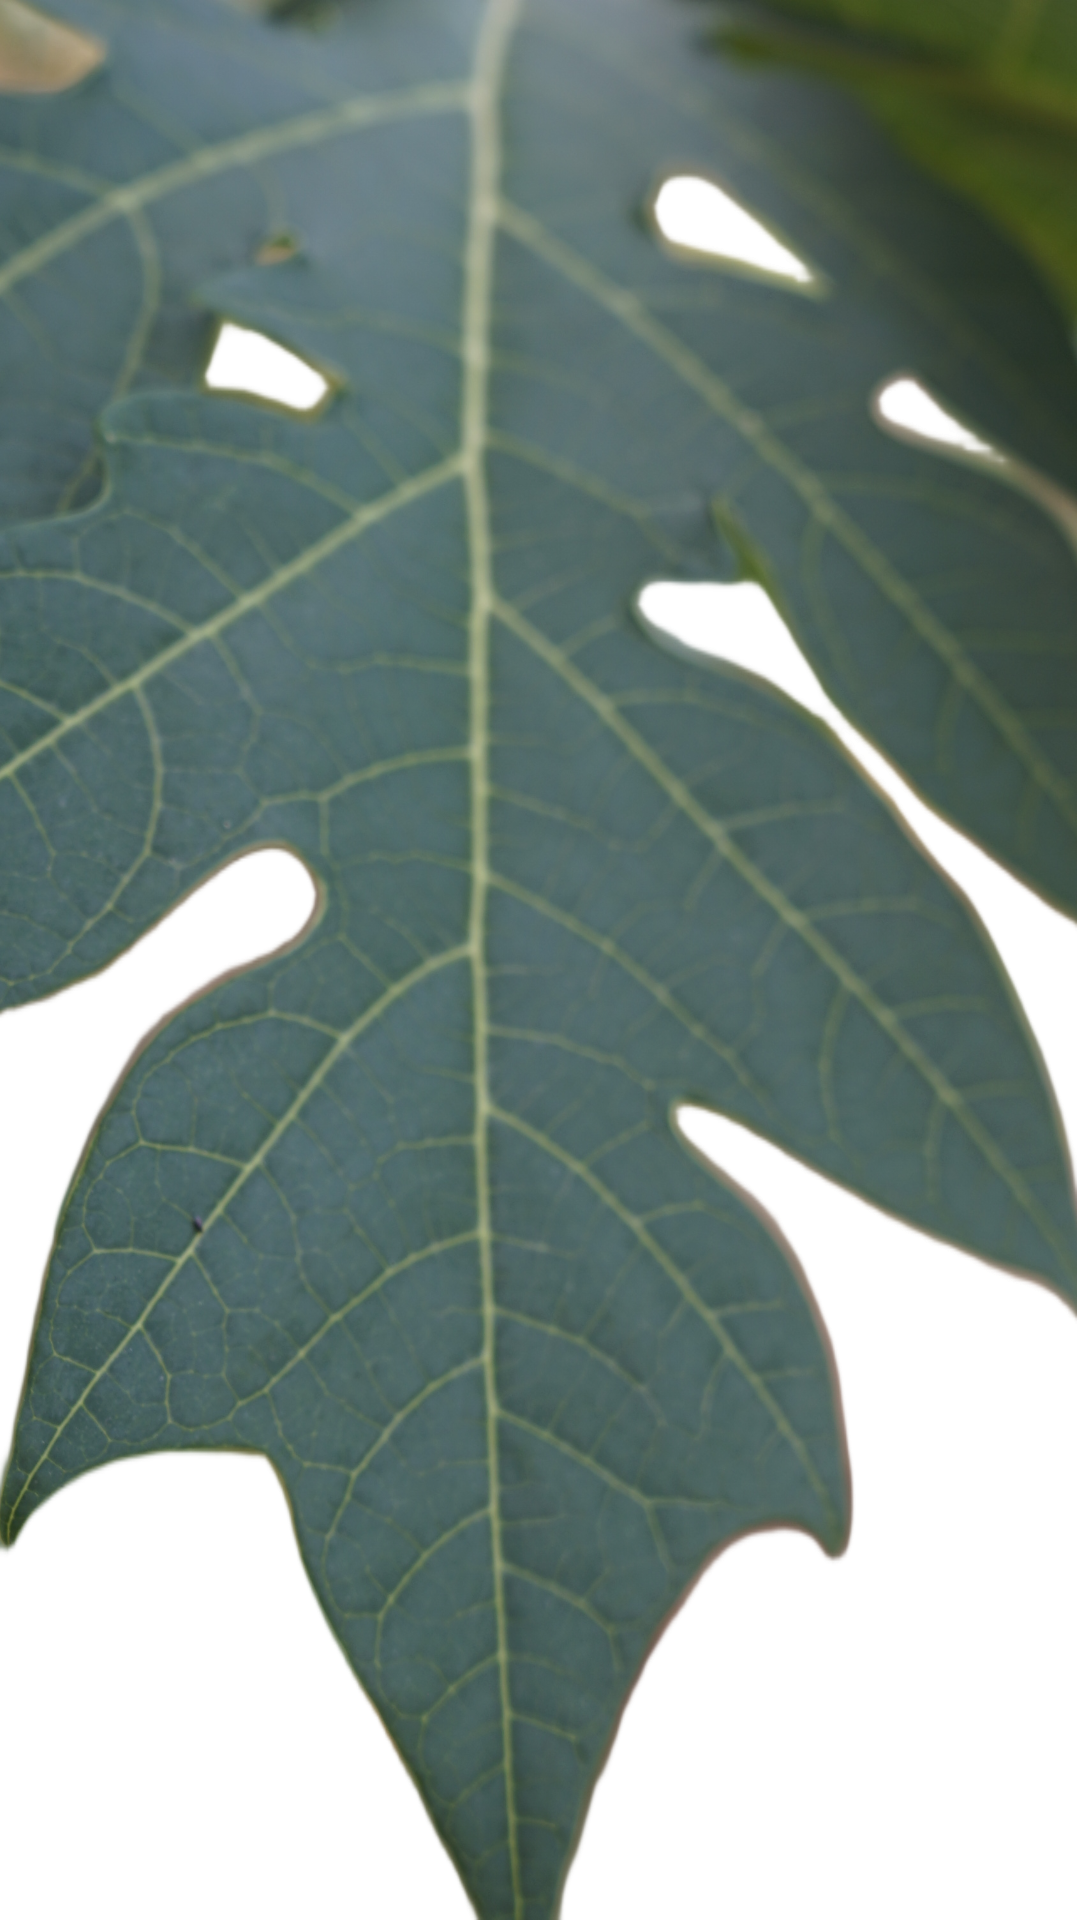
Crop: Papaya
Label: Healthy_leaf